Dick Romney

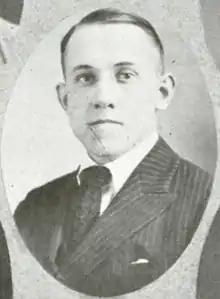
Romney pictured in "Buzzer 1921", Utah Agricultural yearbook

Ernest Lowell "Dick" Romney (February 12, 1895 – February 5, 1969) was an American football, basketball and baseball player and coach, track athlete, and college athletics administrator. He served as the head football coach and athletic director at the Agricultural College of Utah, now Utah State University, from 1918 to 1949, compiling a career college football record of 128–91–16. Romney was also the head basketball coach at Utah Agricultural from 1919 to 1941, tallying a college basketball mark of 224–158. He served as the commissioner of the Skyline Conference from 1949 to 1960. Romney was inducted into the College Football Hall of Fame as a coach in 1954 and was elected to the Helms Athletic Foundation and Hall of Fame as a football coach in 1958.